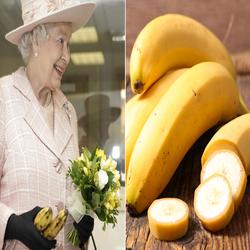
Label: Banana